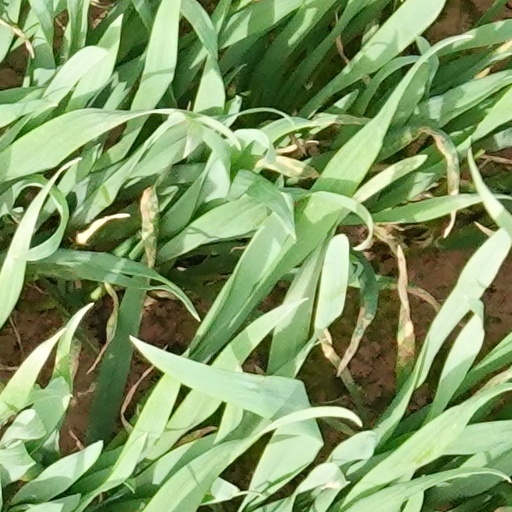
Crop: wheat